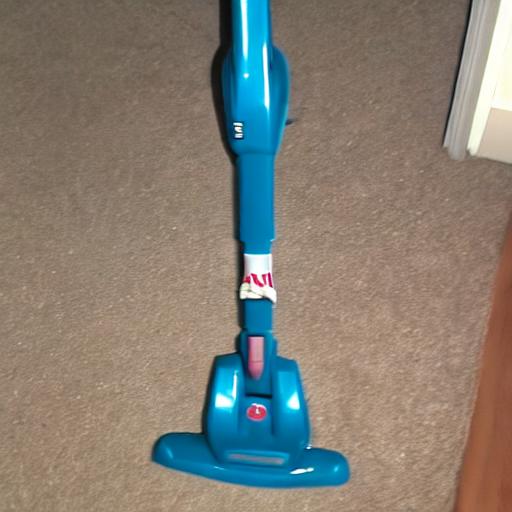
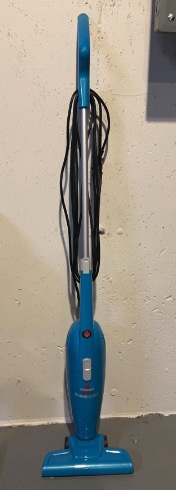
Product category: items_vacuum
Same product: no